Virginia Tech shooting

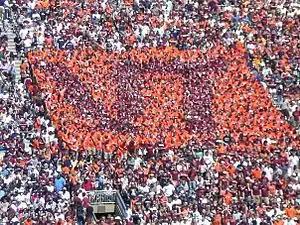
Penn State fans pay tribute to the fallen Hokies at the Nittany Lions spring football game.

Hundreds of colleges and universities throughout North America responded to the incident with official condolences and by conducting their own vigils, memorial services, and by other gestures of support. Virginia Tech's traditional sports rival, the University of Virginia (UVA), held a candlelight vigil the night of April 17, at which UVA president John T. Casteen III urged the crowd of students, which overflowed the campus's McIntire Amphitheatre, to continue to move forward to change the world. Some schools also offered or provided cash donations, housing for officers, and additional counseling support for Virginia Tech. The University of Texas at Austin and Texas A&M University, who also share a sports rivalry, also united and created shirts as both a tribute and fundraiser. The front read "Orange and Maroon support Orange and Maroon", in reference to Virginia Tech sharing orange as a school color with Texas and maroon as a color with Texas A&M. The back, meanwhile, read, "The Eyes of Texas are upon you / For your spirit can ne'er be told / In times of greatest tragedy / You have a hand to hold", referencing "The Eyes of Texas" and "Spirit of Aggieland".